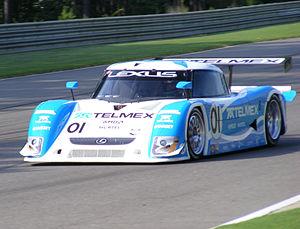
Riley Technologies est un constructeur automobile américain fondé par Bob Riley et son fils en 2001. L'entreprise est née à la suite du démantèlement de Reynard Motorsport qui avait acquis Riley & Scott en 1999.